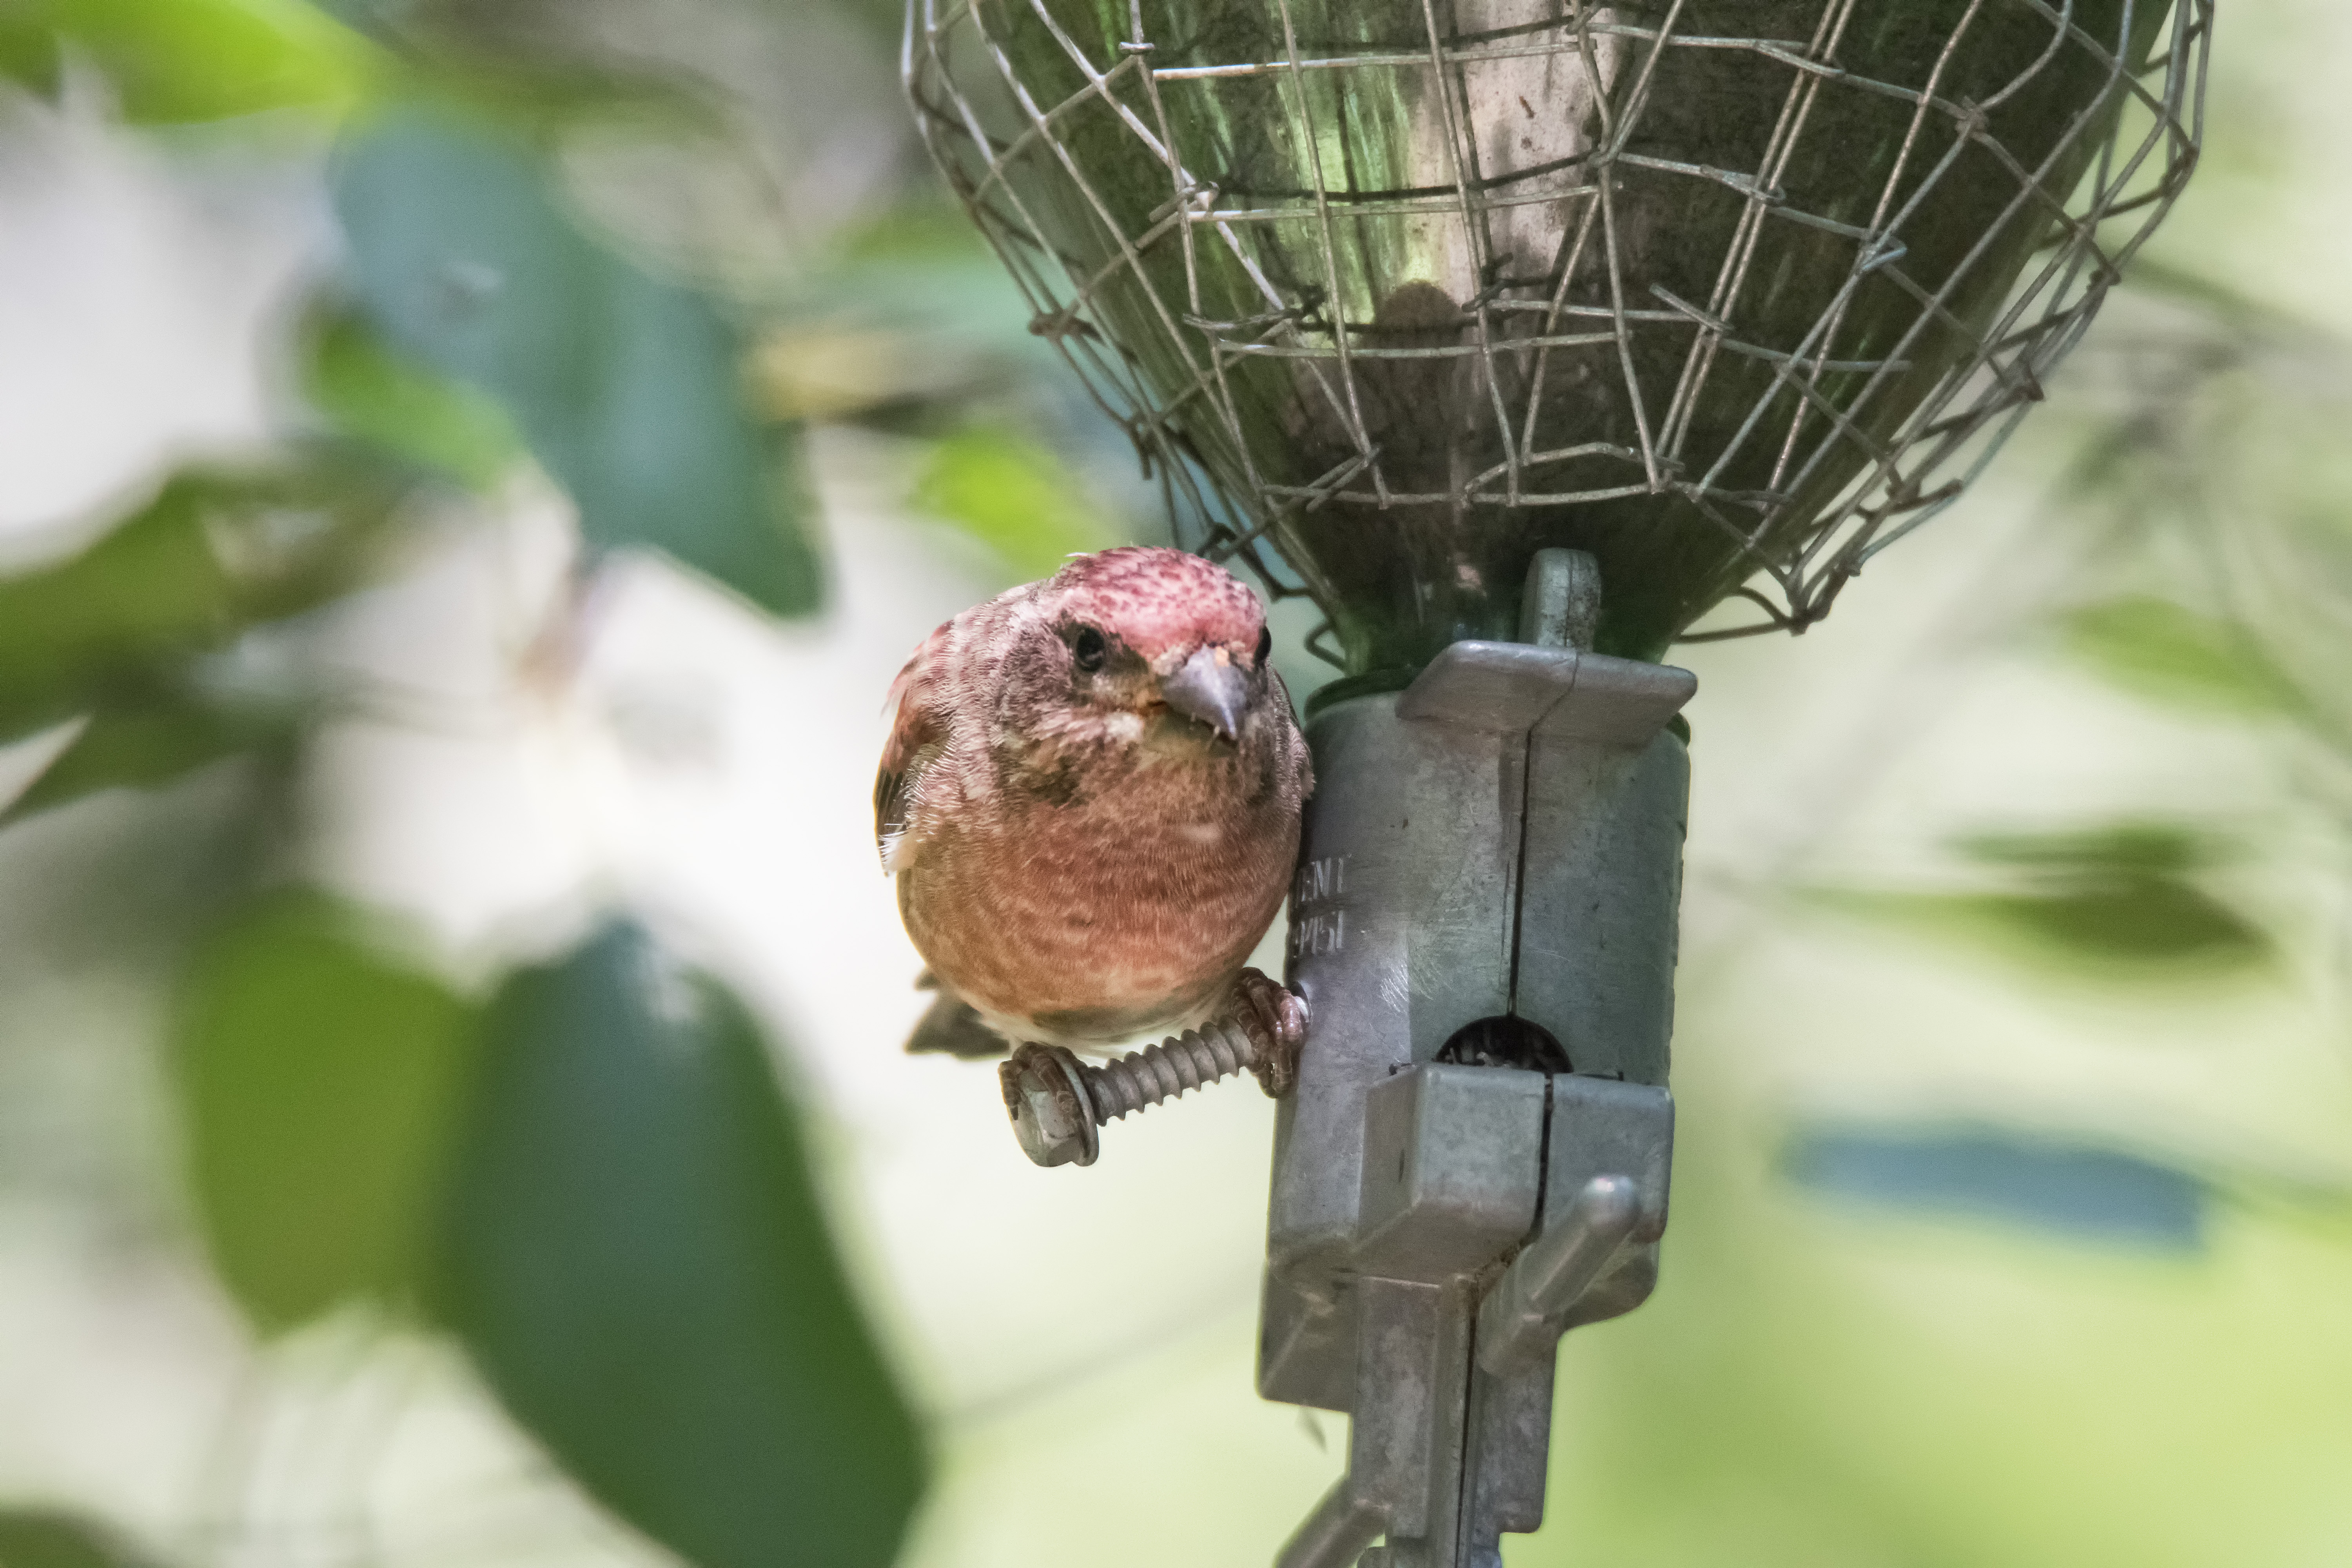
branch, bird, flower, purple, hummingbird, fauna, canada, vertebrate, quebec, finch, pourpre, sherbrooke, oiseau, roselin, perching bird